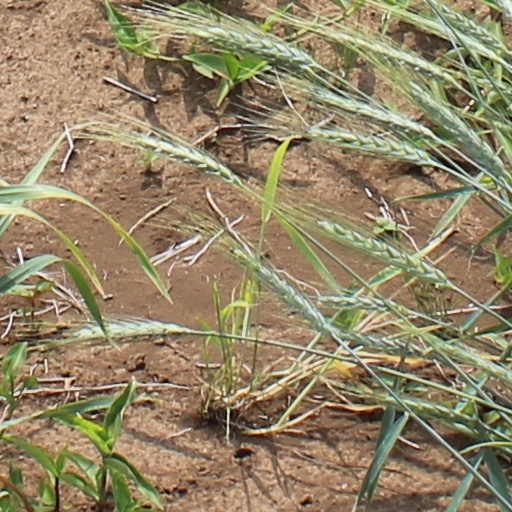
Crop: wheat